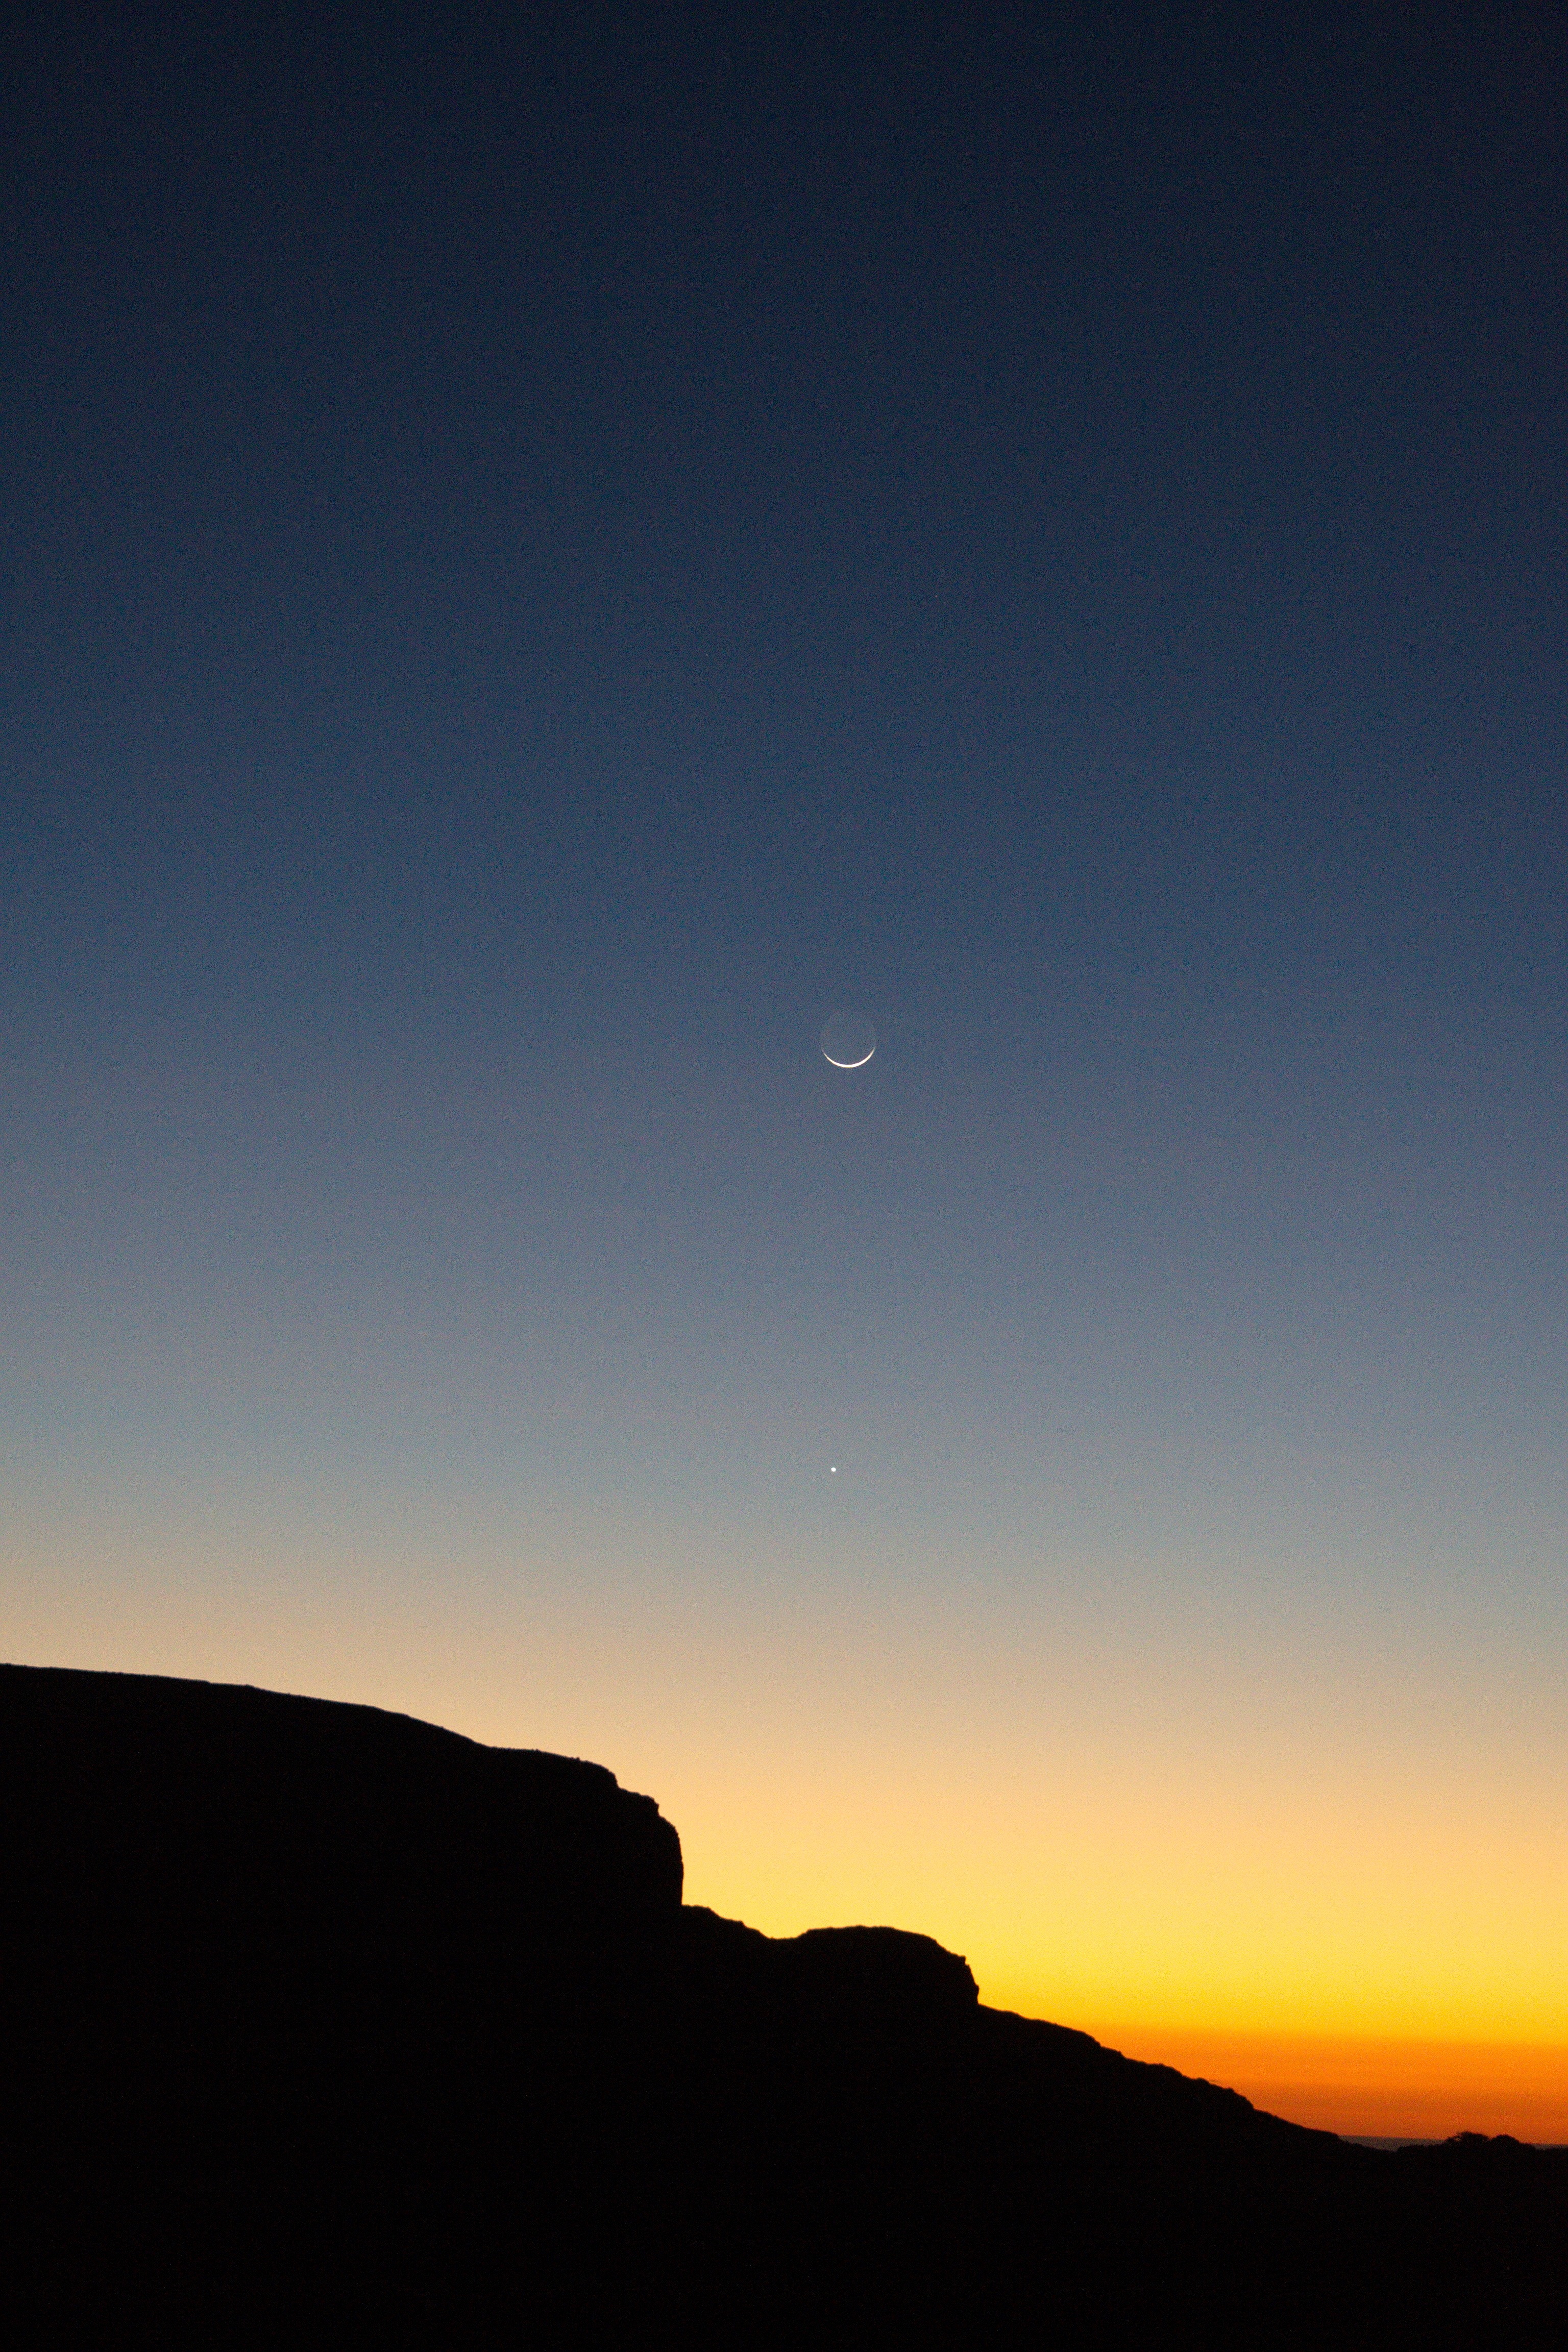
landscape, horizon, cloud, sky, sun, sunrise, sunset, night, sunlight, morning, dawn, atmosphere, dusk, evening, space, night sky, moon, planet, venus, afterglow, crescent moon, astronomical object, atmosphere of earth